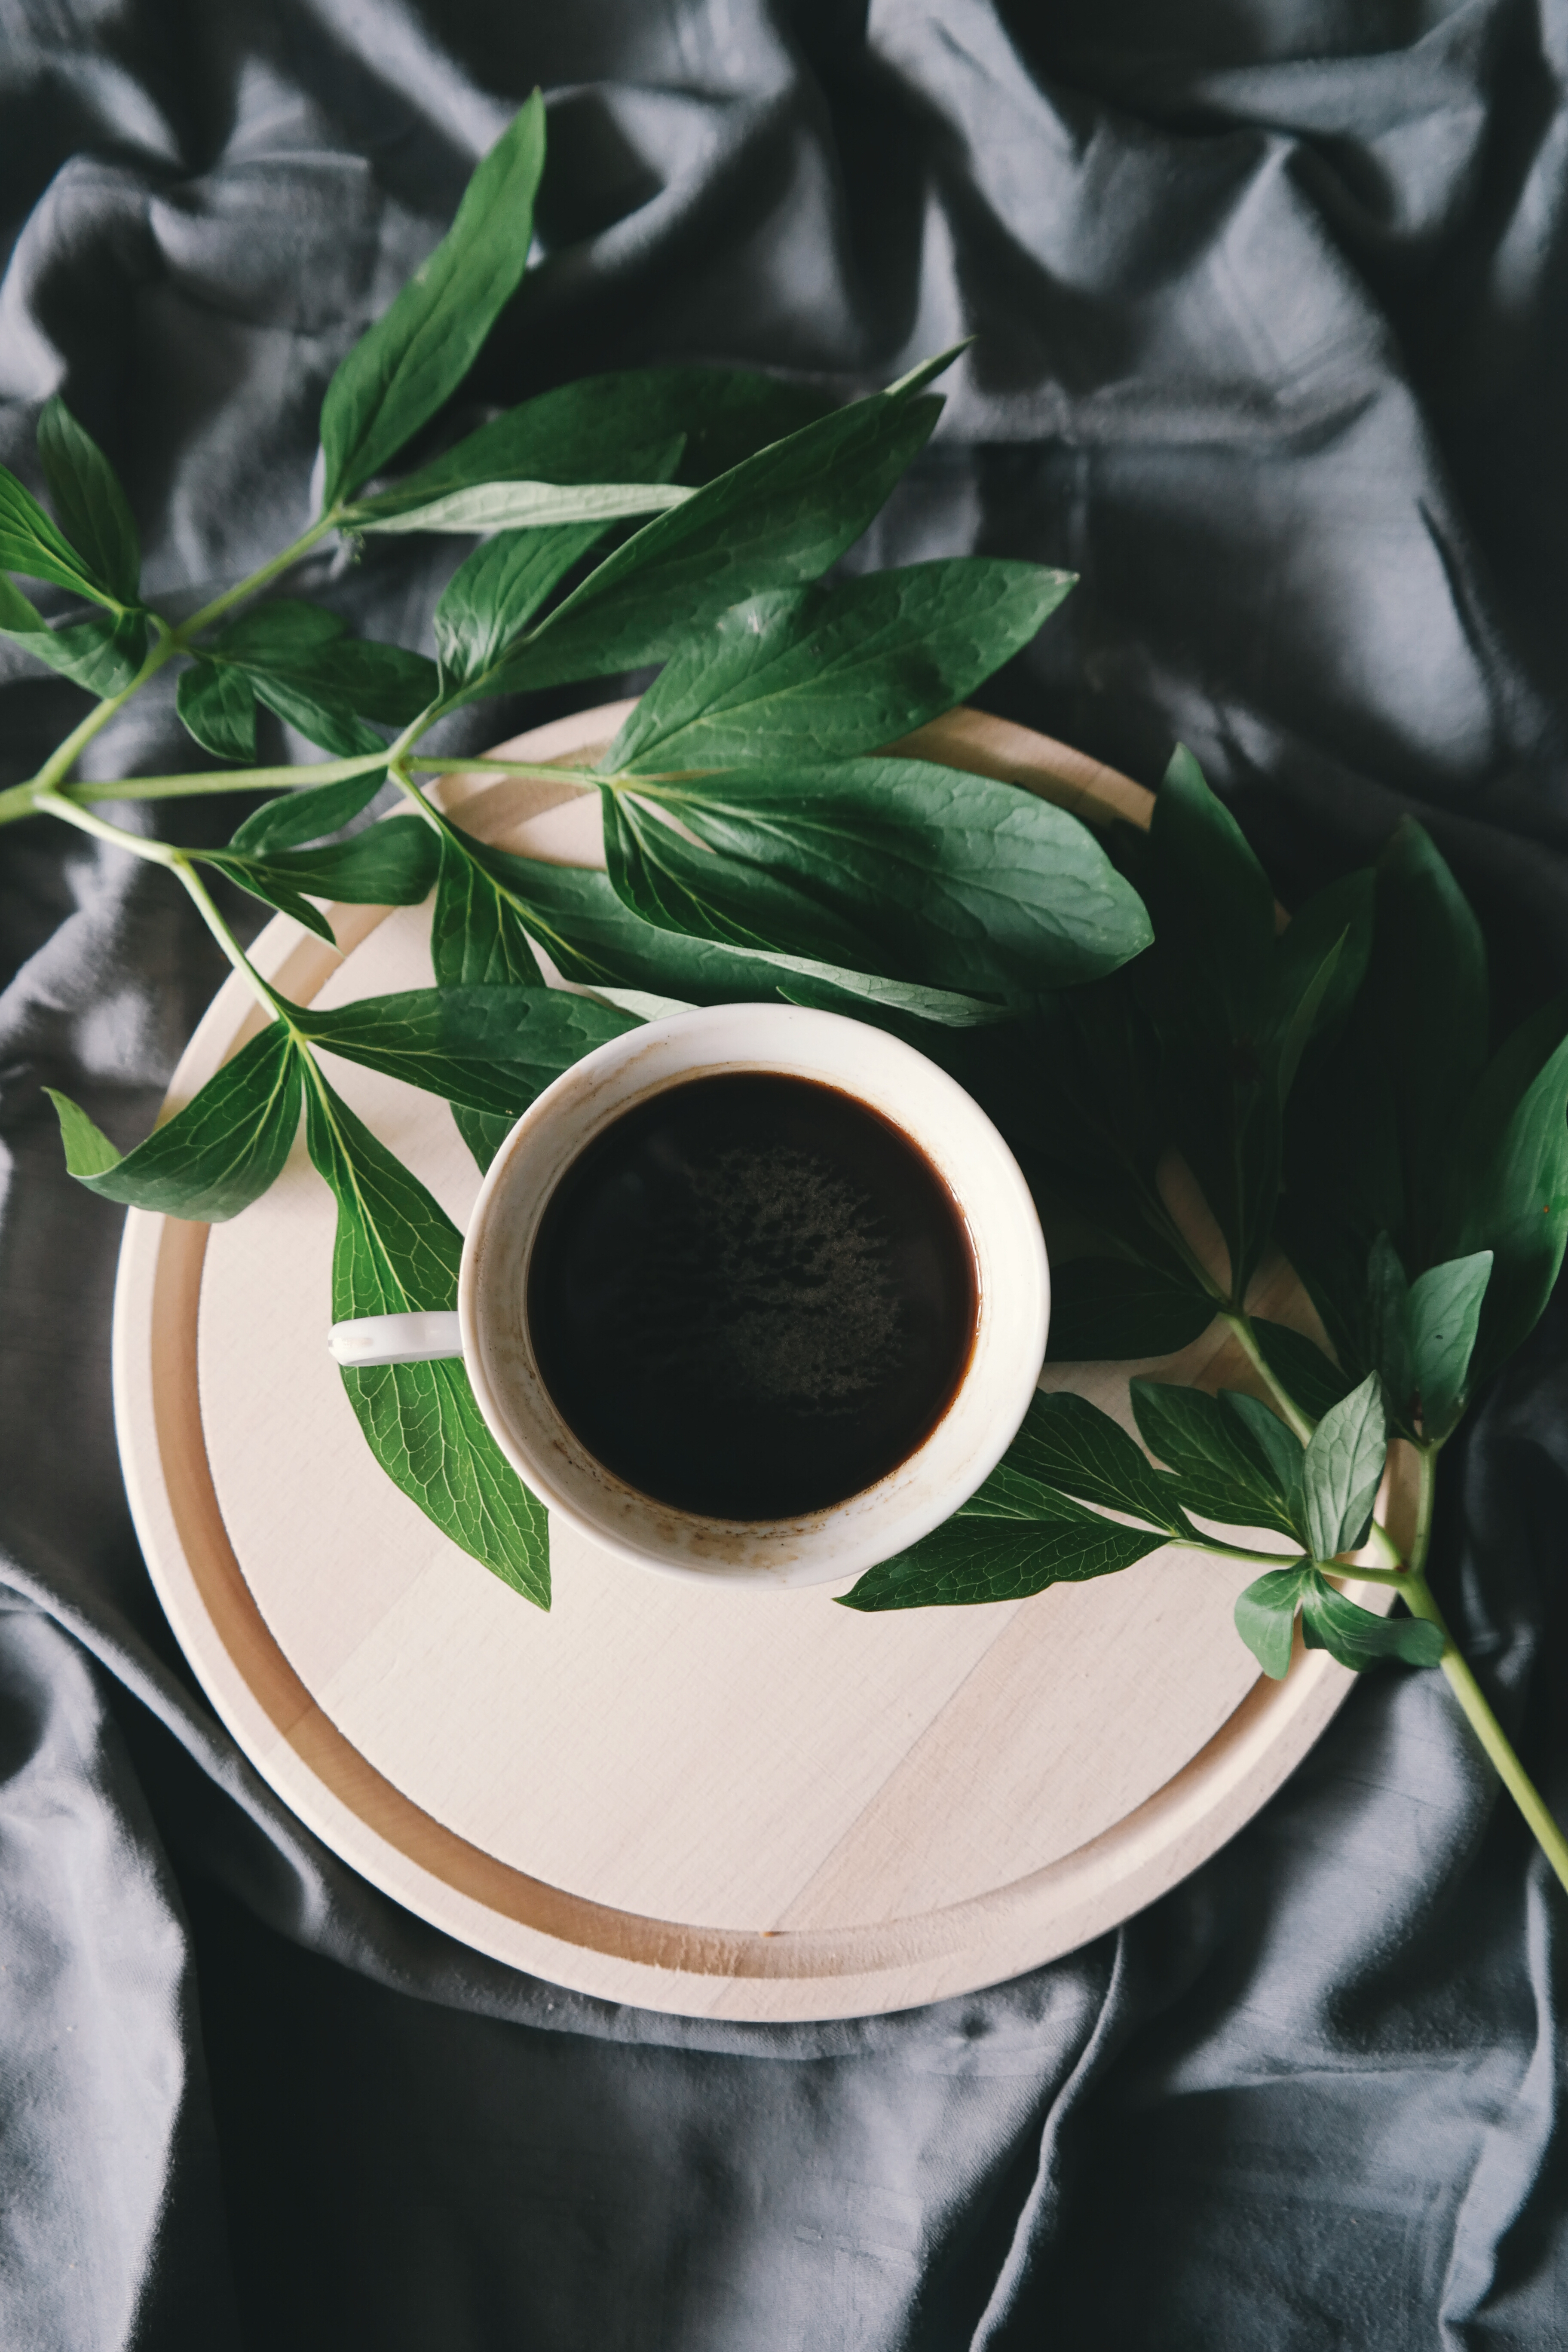
plant, leaf, flower, spring, green, color, clothing, black, flora, flowering plant